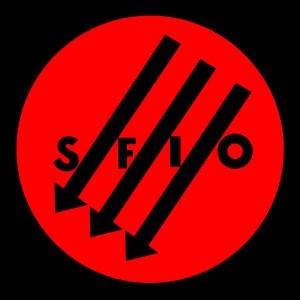
Le Front populaire est une coalition de partis de gauche qui gouverna la France de mai 1936 à avril 1938. Il réunissait les trois principaux partis de la gauche : la SFIO, le Parti radical et le Parti communiste, mais également toute une nébuleuse d'autres mouvements de gauche et antifascistes.
La Fédération sportive et gymnique du travail est une fédération omnisports agréée Jeunesse et Sports et Jeunesse et Éducation populaire. Elle a été créée en 1934 par fusion de la Fédération sportive du travail et de l'Union des sociétés sportives et gymniques du travail. Elle est membre du Comité national olympique et sportif français et de la Confédération sportive internationale travailliste et amateur.